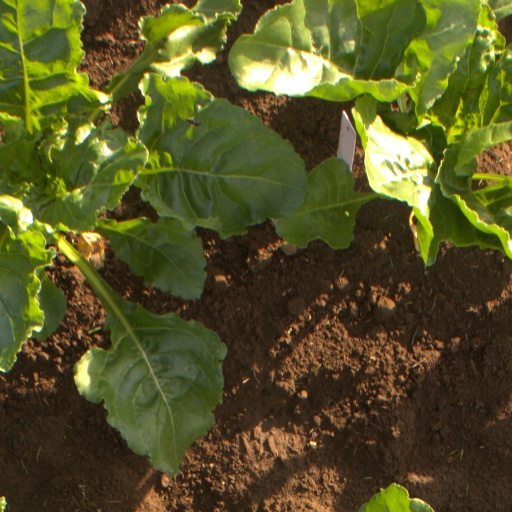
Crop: sugar beet